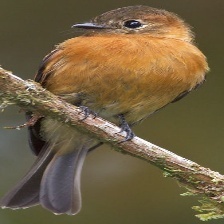
Species: CINNAMON FLYCATCHER
Scientific name: PYRRHOMYIAS CINNAMOMEUS